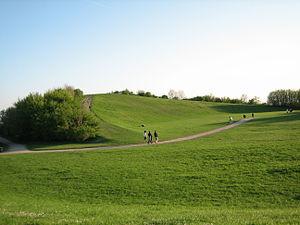
Lund est une ville située au sud-ouest de la Scanie, à l'extrême sud de la Suède. La ville est la 11ᵉ ville la plus peuplée de Suède, comptant 82 800 habitants en 2010 et 108 947 habitants en comptant le reste de la commune. Elle fait partie de la région de l'Öresund, qui inclut Malmö et Copenhague, et est une des régions les plus dynamiques d'Europe.